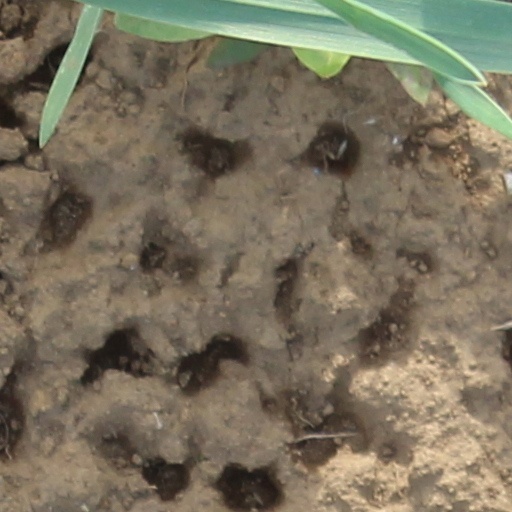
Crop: wheat